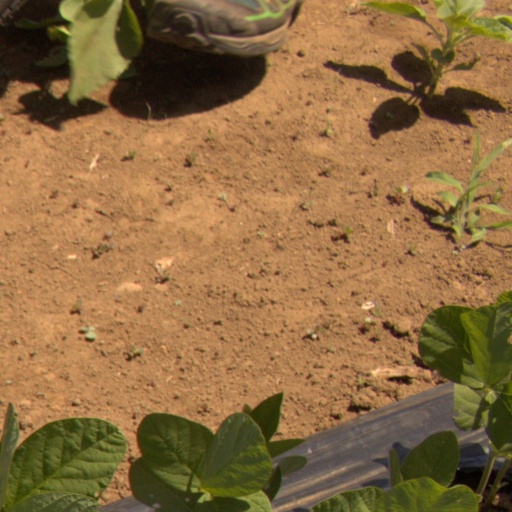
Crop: Jerusalem artichoke